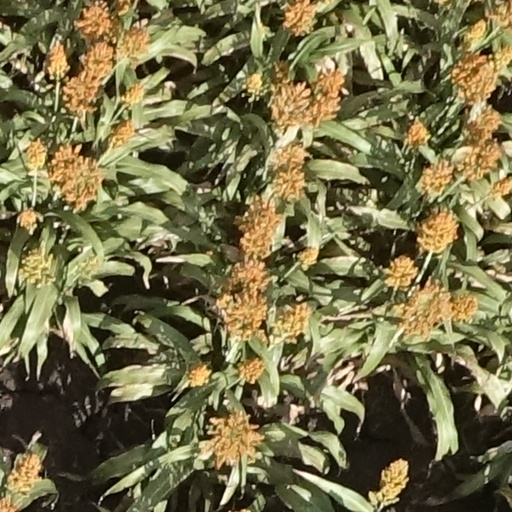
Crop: sorghum